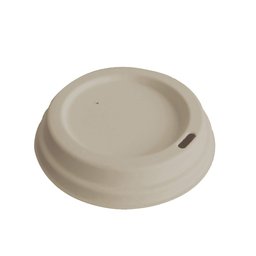
Label: plastic